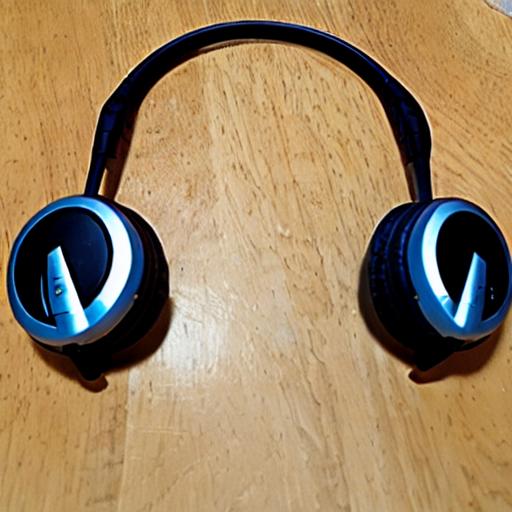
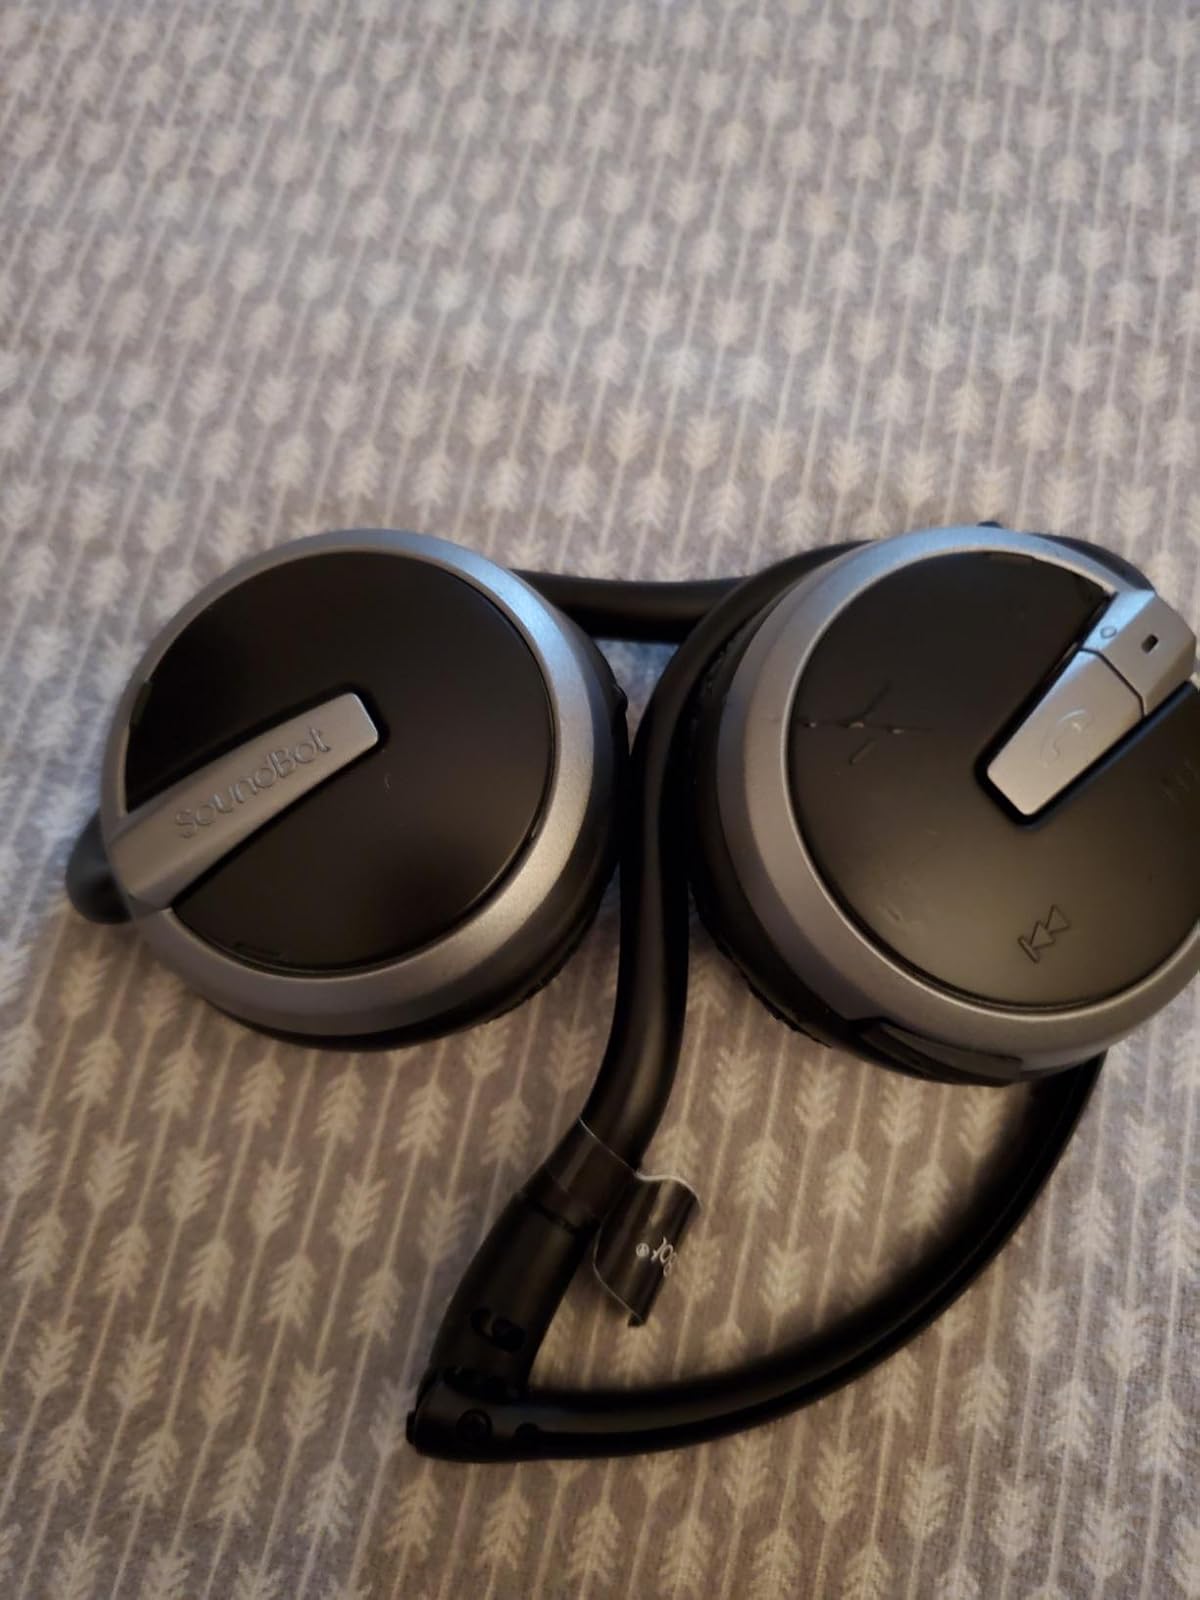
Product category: headphones
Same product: no